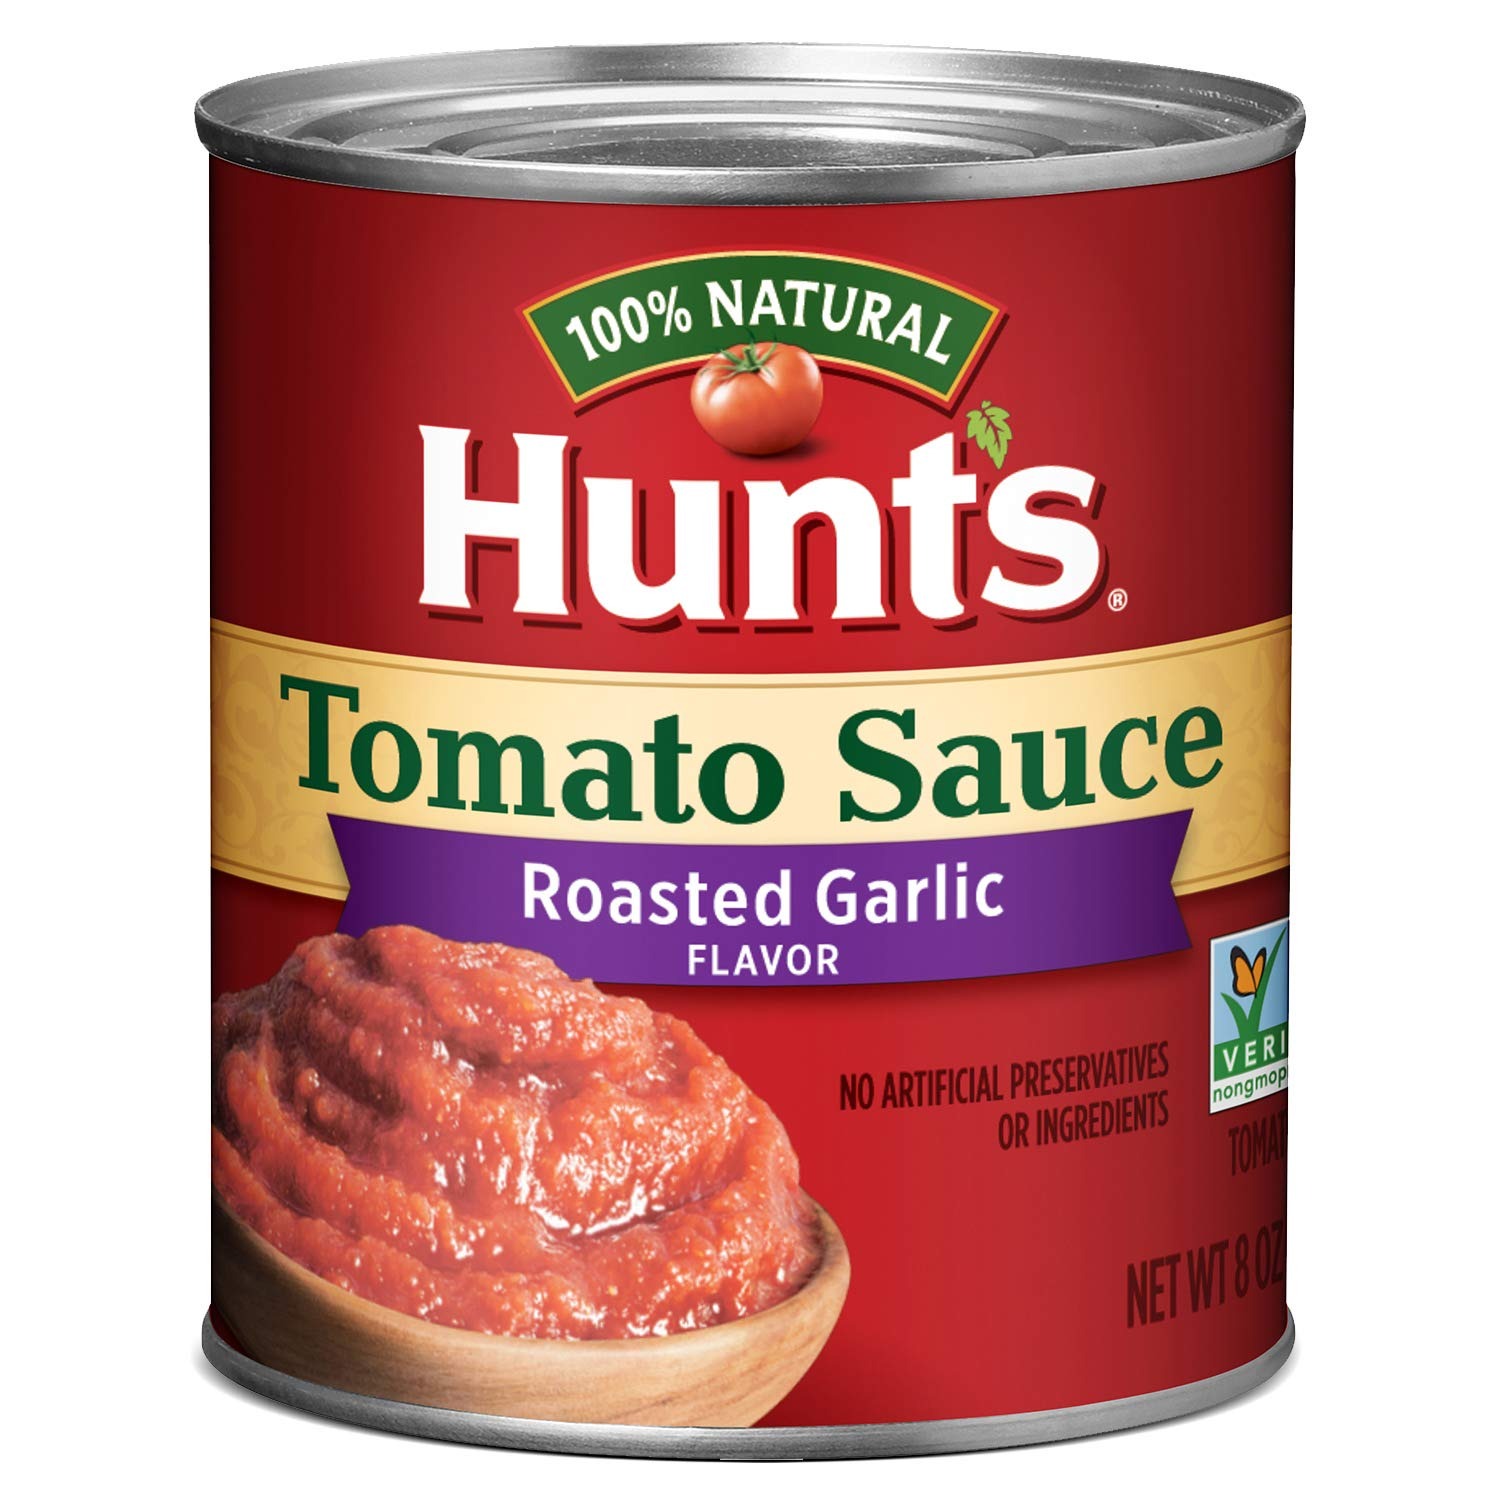
Item Name: Hunt's Tomato Sauce with Roasted Garlic, Keto Friendly, 8 oz
Bullet Point 1: Spice up your favorite recipes, from spaghetti to lasagna to meatloaf, with the rich, deep flavor of roasted garlic
Bullet Point 2: Hunt's tomato sauces are made from vine-ripened tomatoes for fresh flavor 365 days a year
Bullet Point 3: No compromise, Hunt's Tomato Sauce is 100% natural, with no artificial preservatives
Bullet Point 4: Hunt's doesn't use sugar, corn syrup, or other sweeteners in its canned tomato sauces
Bullet Point 5: Contains 8 oz of sauce; roughly 3.5 servings per can; 20 calories per serving
Bullet Point 6: Keto Friendly Snack – 3g net carbs (4g total carbs minus 1g dietary fiber), and 0g added sugar per serving
Value: 8.0
Unit: Fl Oz

Price: 1.22